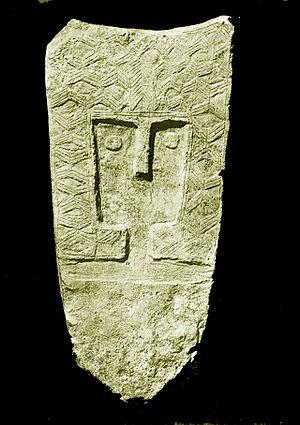
Stèle de Lauris, (-3000 / -2800) Civilisation de Lagozza
La Préhistoire de la France est la période qui commence avec la première occupation humaine du territoire actuel de la France et qui s'achève avec la conquête romaine, lorsque le territoire entre dans le domaine de l'histoire écrite.
Lauris est une commune française située dans le département de Vaucluse, en région Provence-Alpes-Côte d'Azur. Elle fait partie du parc régional du Luberon.
Puyvert est une commune française située dans le département de Vaucluse, en région Provence-Alpes-Côte d’Azur.